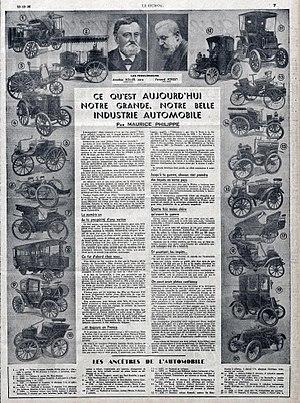
L'Histoire de l'automobile française illustrée de 1878 à 1901.
L'histoire de l'automobile rend compte de la naissance et de l'évolution de l'automobile, invention technologique majeure qui a considérablement modifié les sociétés de nombreux pays au cours du XXᵉ siècle. Elle prend naissance au XIXᵉ siècle durant la Révolution industrielle, lorsque la technique fait la part belle à la machine à vapeur comme source d'énergie, pour ensuite s'orienter massivement vers le pétrole et le moteur à explosion, avec comme concurrent longtemps délaissé le moteur électrique.